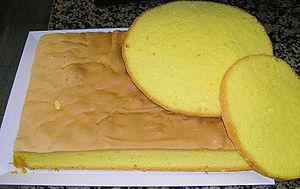
La génoise est un biscuit à pâte battue qui entre dans la composition de nombreux mets en pâtisserie. On situe son invention vers le début du XVIIIᵉ siècle.